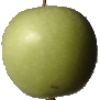
Label: Apple Granny Smith 1